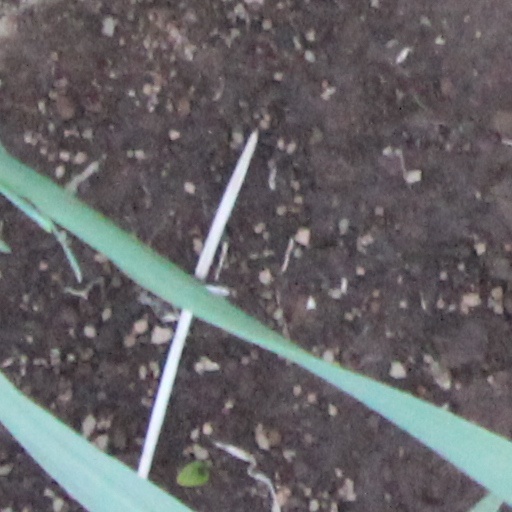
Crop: wheat